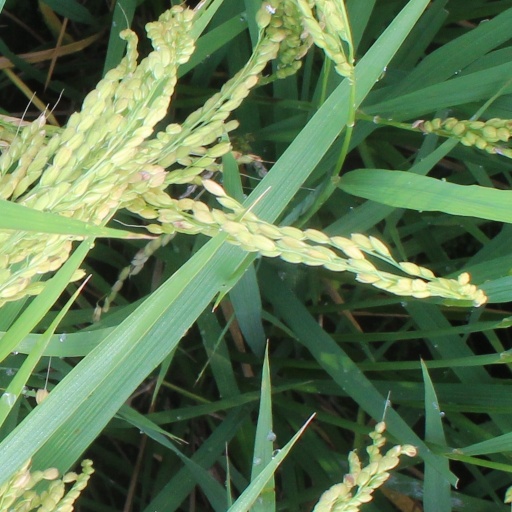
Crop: rice